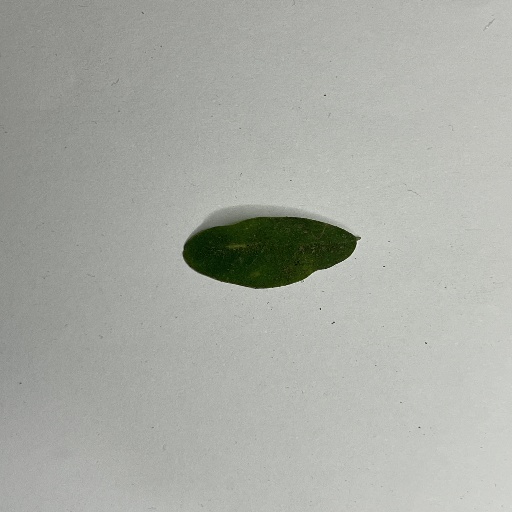
Species: Sojina
Leaf condition: Bacterial Spot